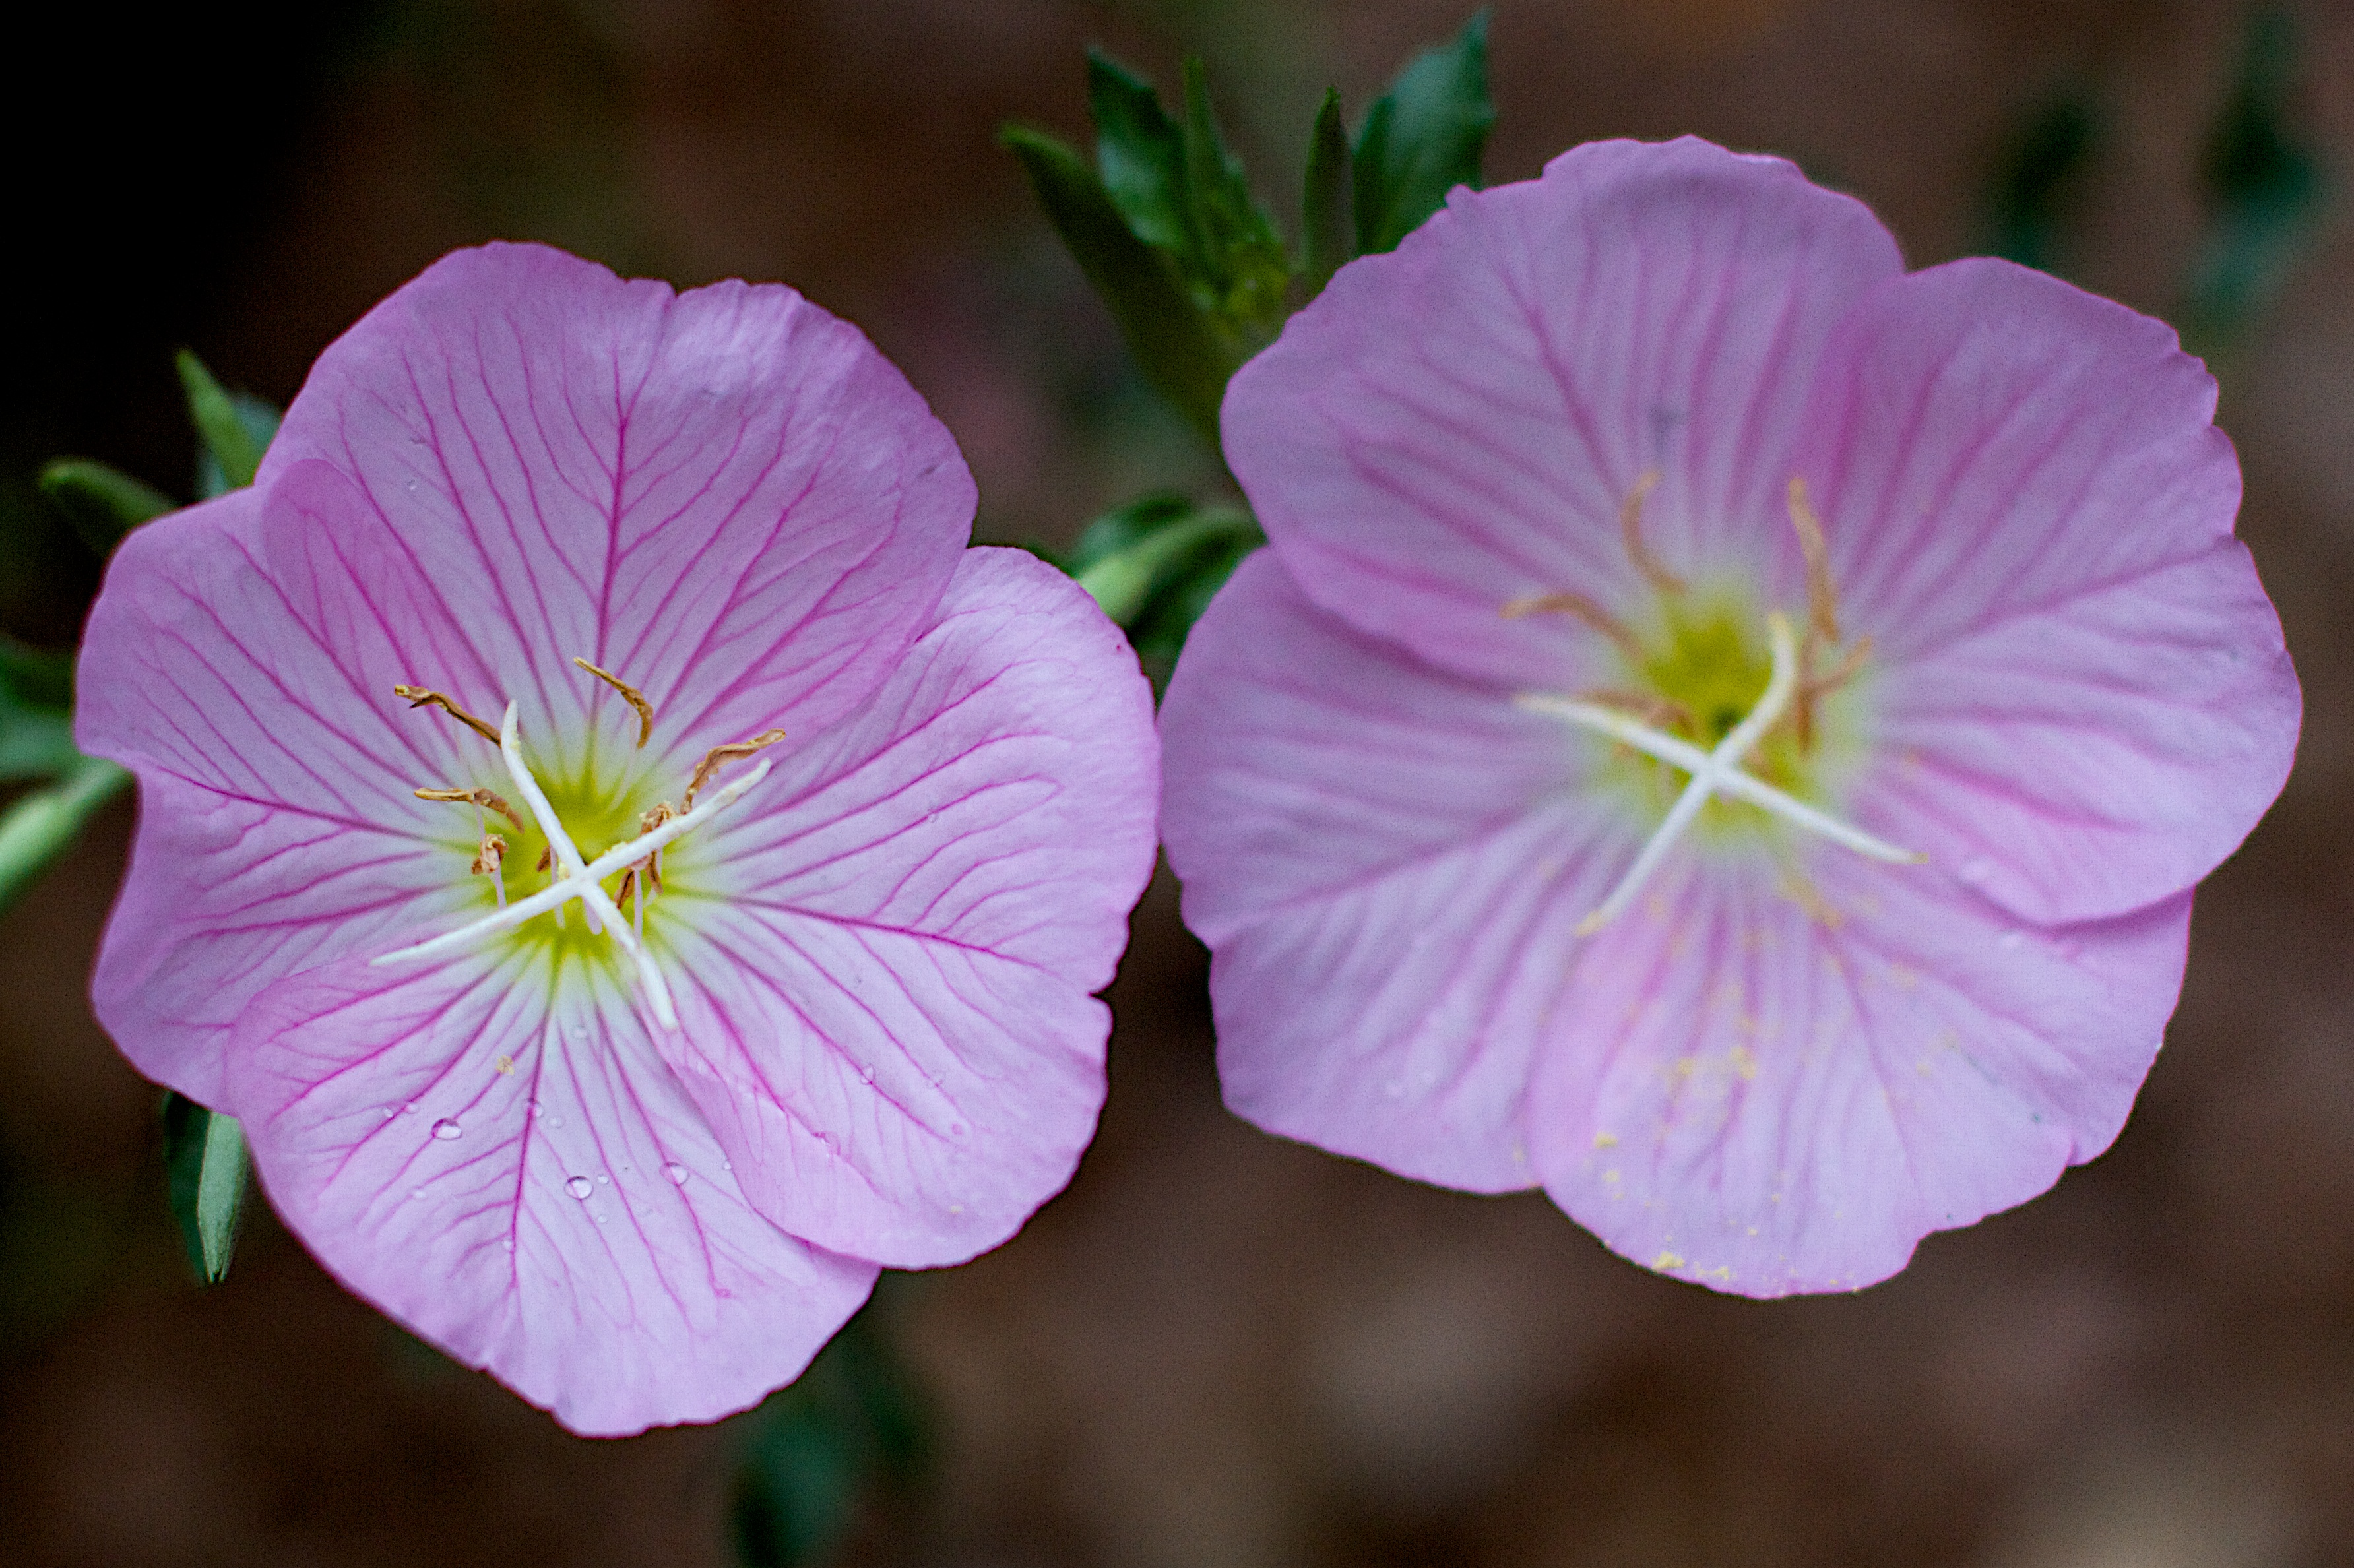
blossom, plant, flower, petal, botany, pink, flora, wildflower, geranium, evening primrose, macro photography, flowering plant, pink evening primrose, annual plant, plant stem, land plant, violet family, geraniales, pinkladies